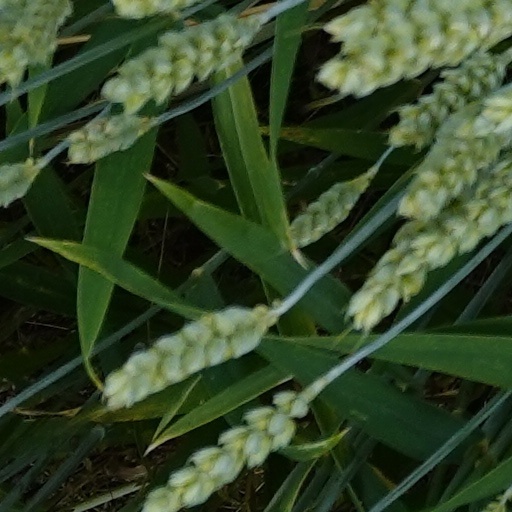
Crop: wheat